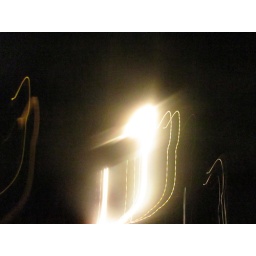
really slow shutter speed and panning the camera around to make shapes with street lights and car tail lights.